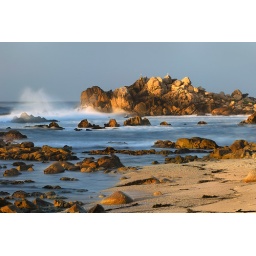
The water crashes into the rocks in this pretty California coast line.